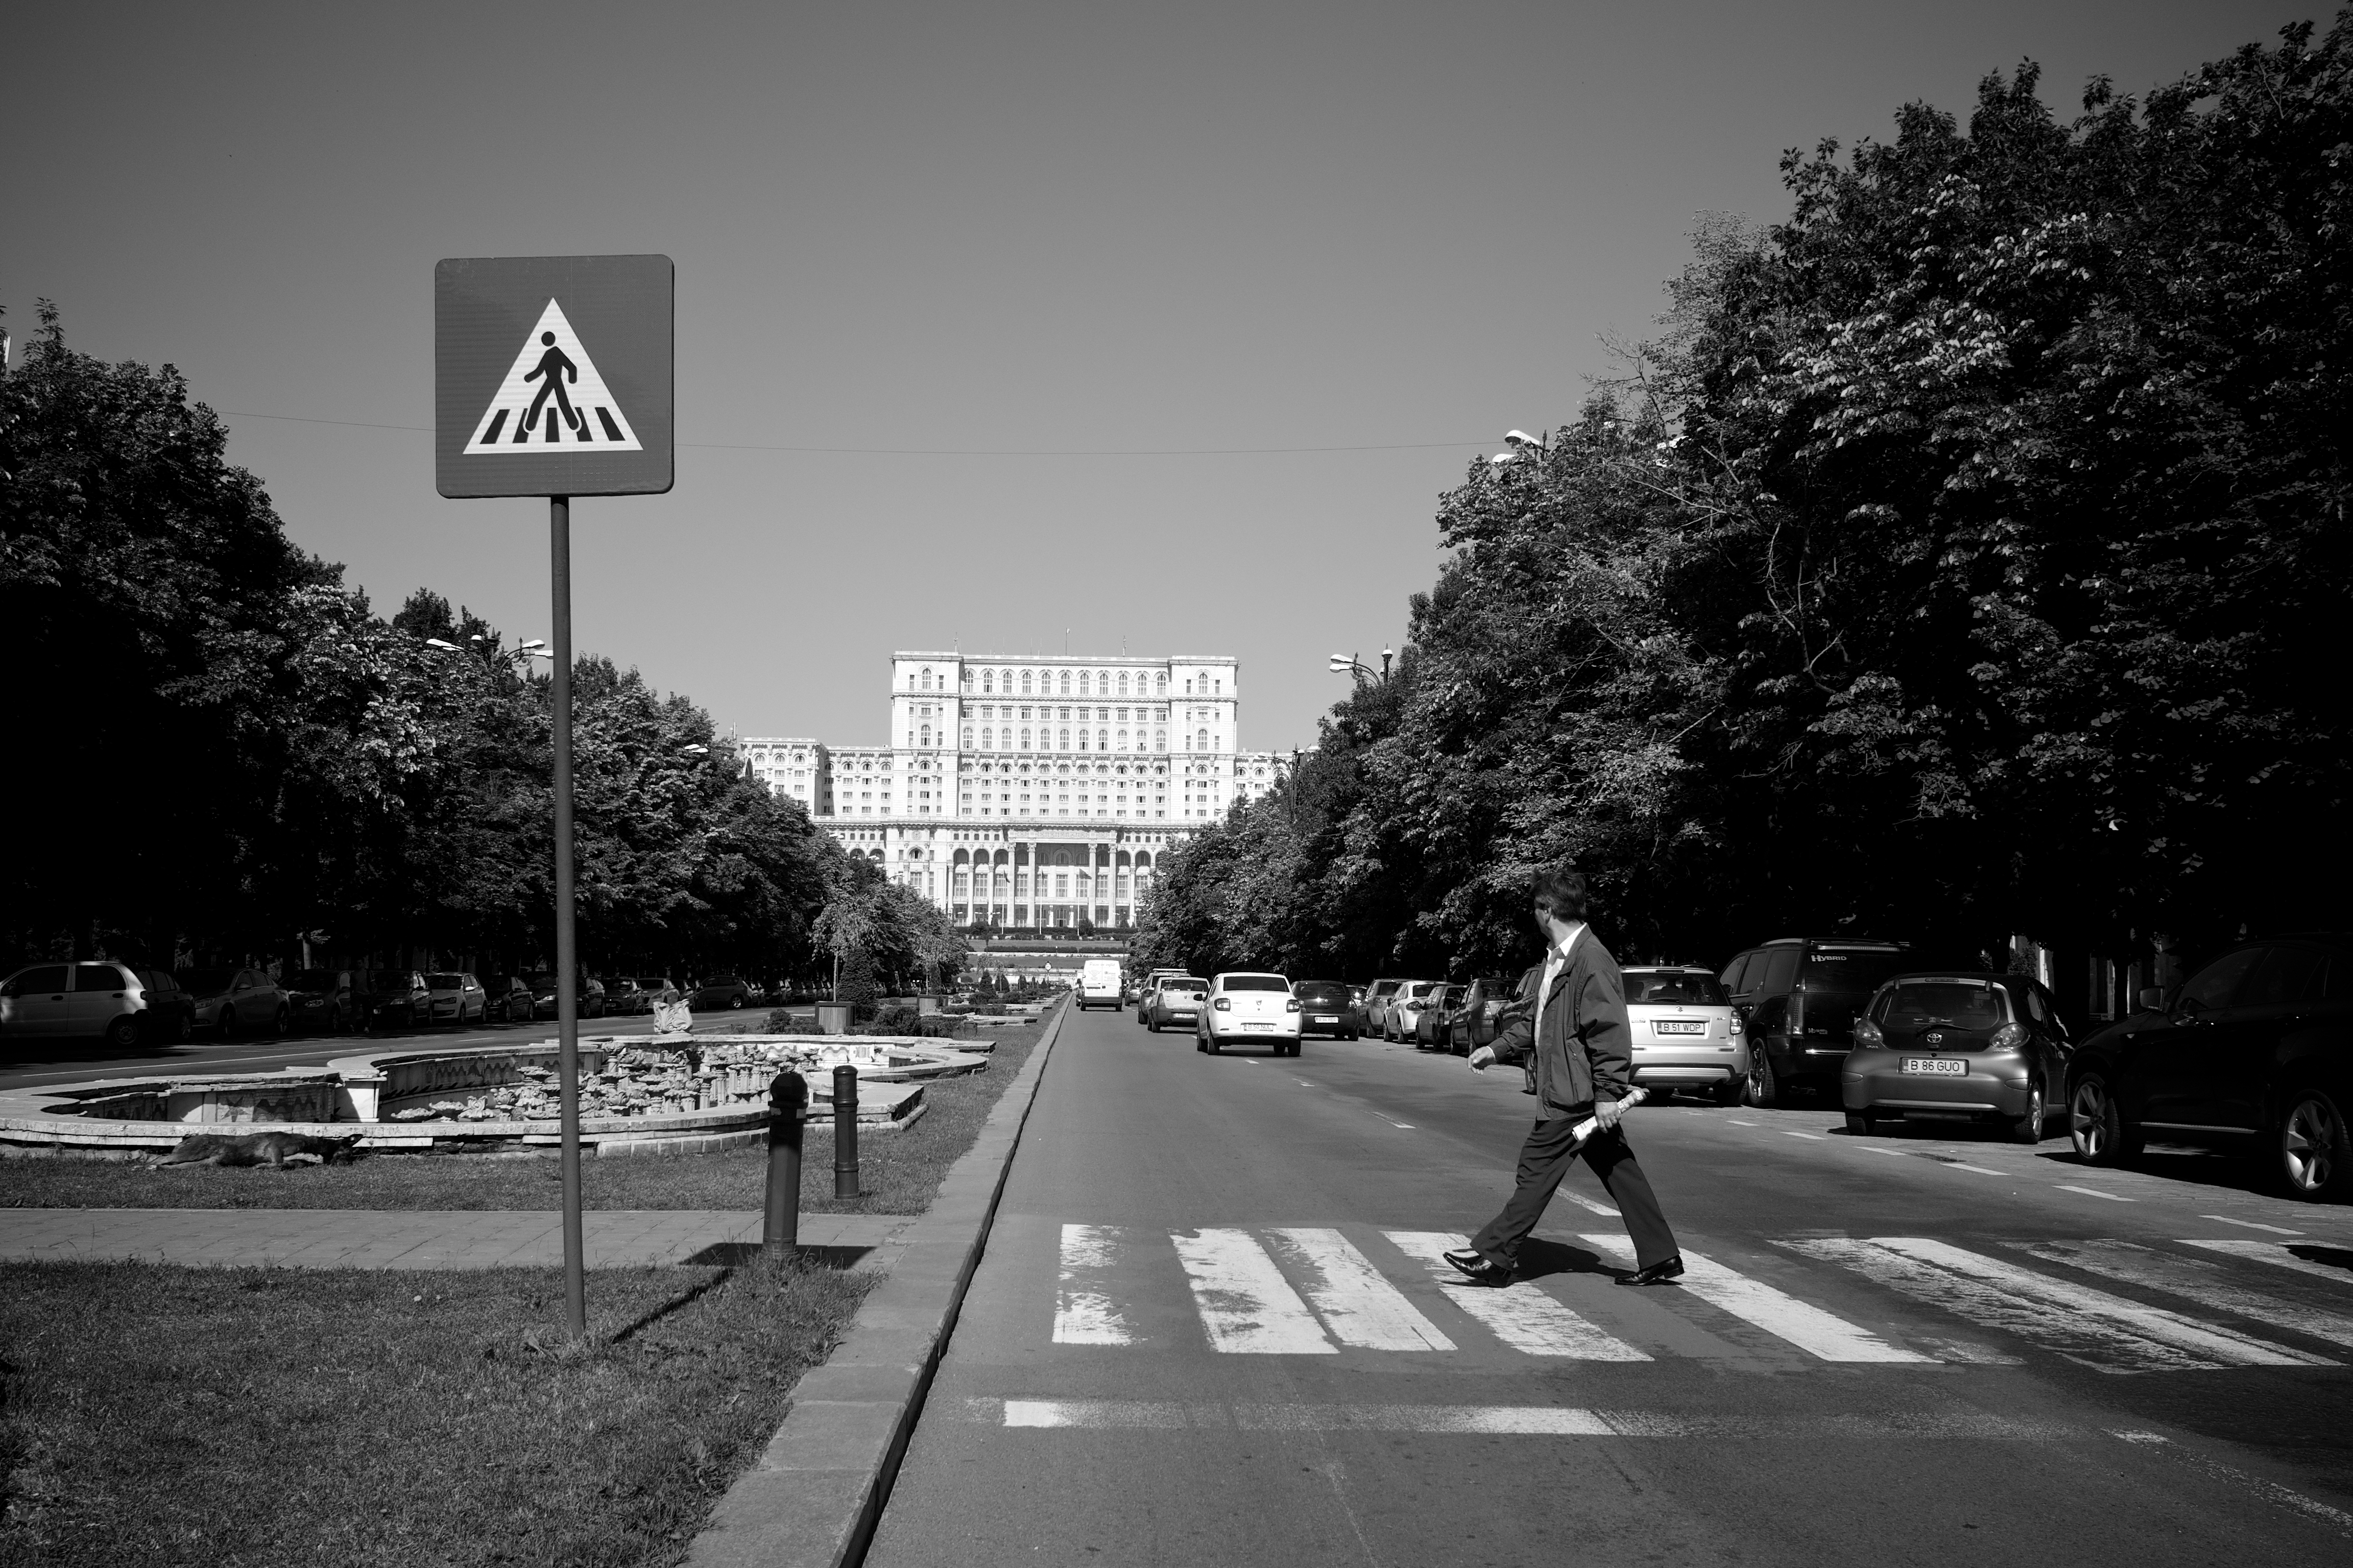
black and white, road, white, street, night, photography, city, ebook, training, black, monochrome, lane, lighting, streetphotography, flickr, thomas, video, infrastructure, olympus, omd, fuji, shape, leica, monochrom, leuthard, hcb, thomasleuthard, urban area, monochrome photography